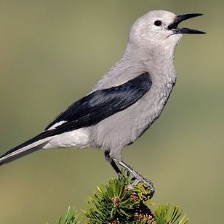
Species: CLARKS NUTCRACKER
Scientific name: NUCIFRAGA COLUMBIANA
ImageNet parent category: jay